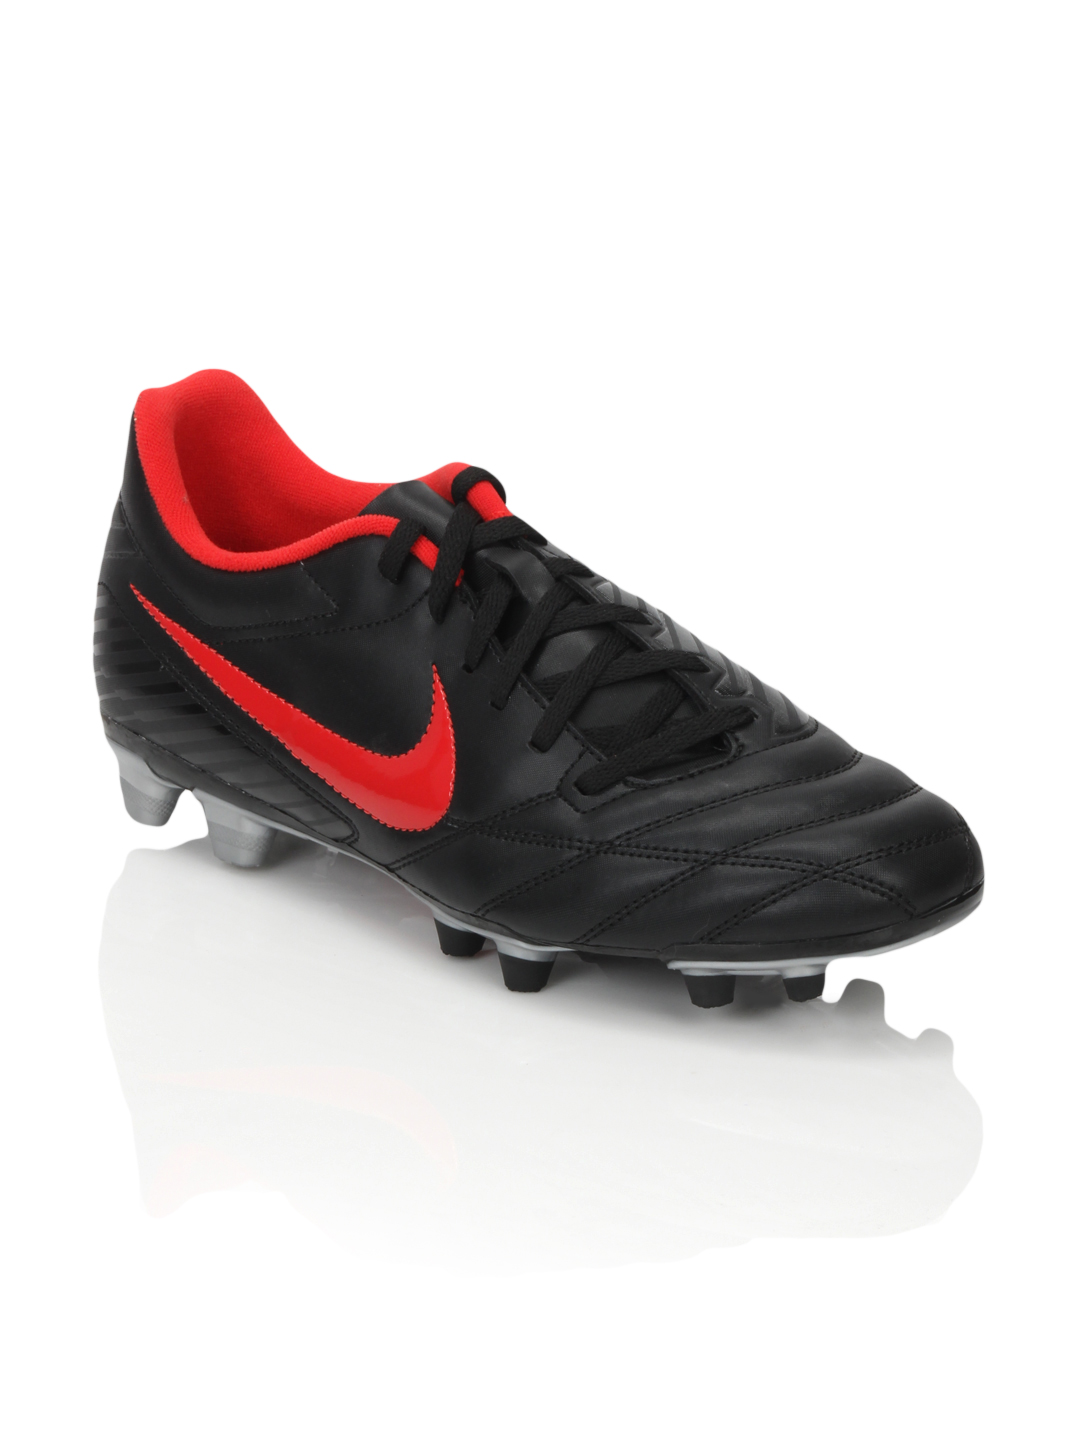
Nike Men Lengo FG Black Sports Shoes
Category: Footwear / Shoes / Sports Shoes
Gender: Men
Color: Black
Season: Summer 2012
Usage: Sports